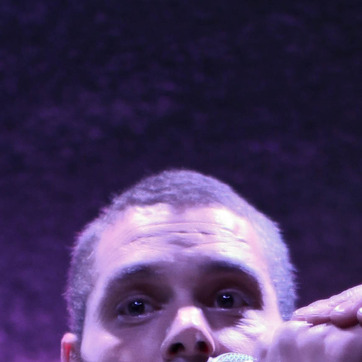
Material: hair